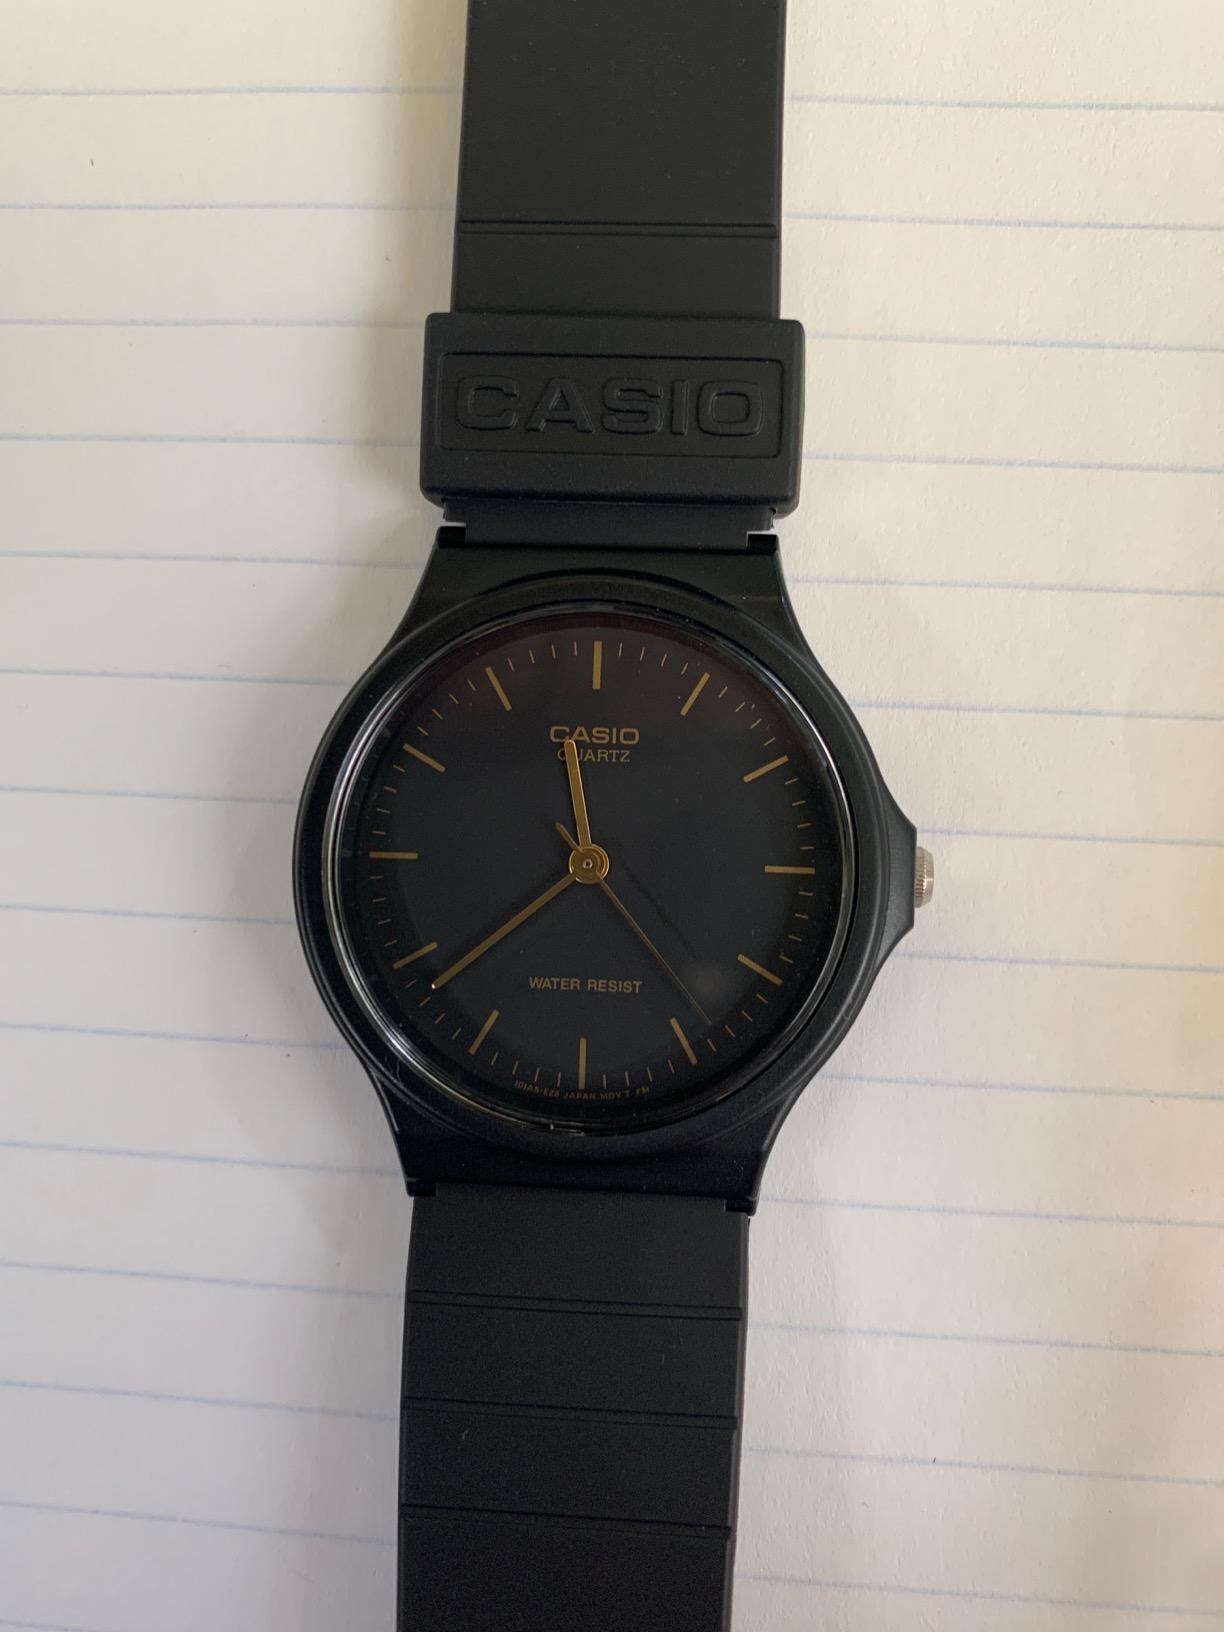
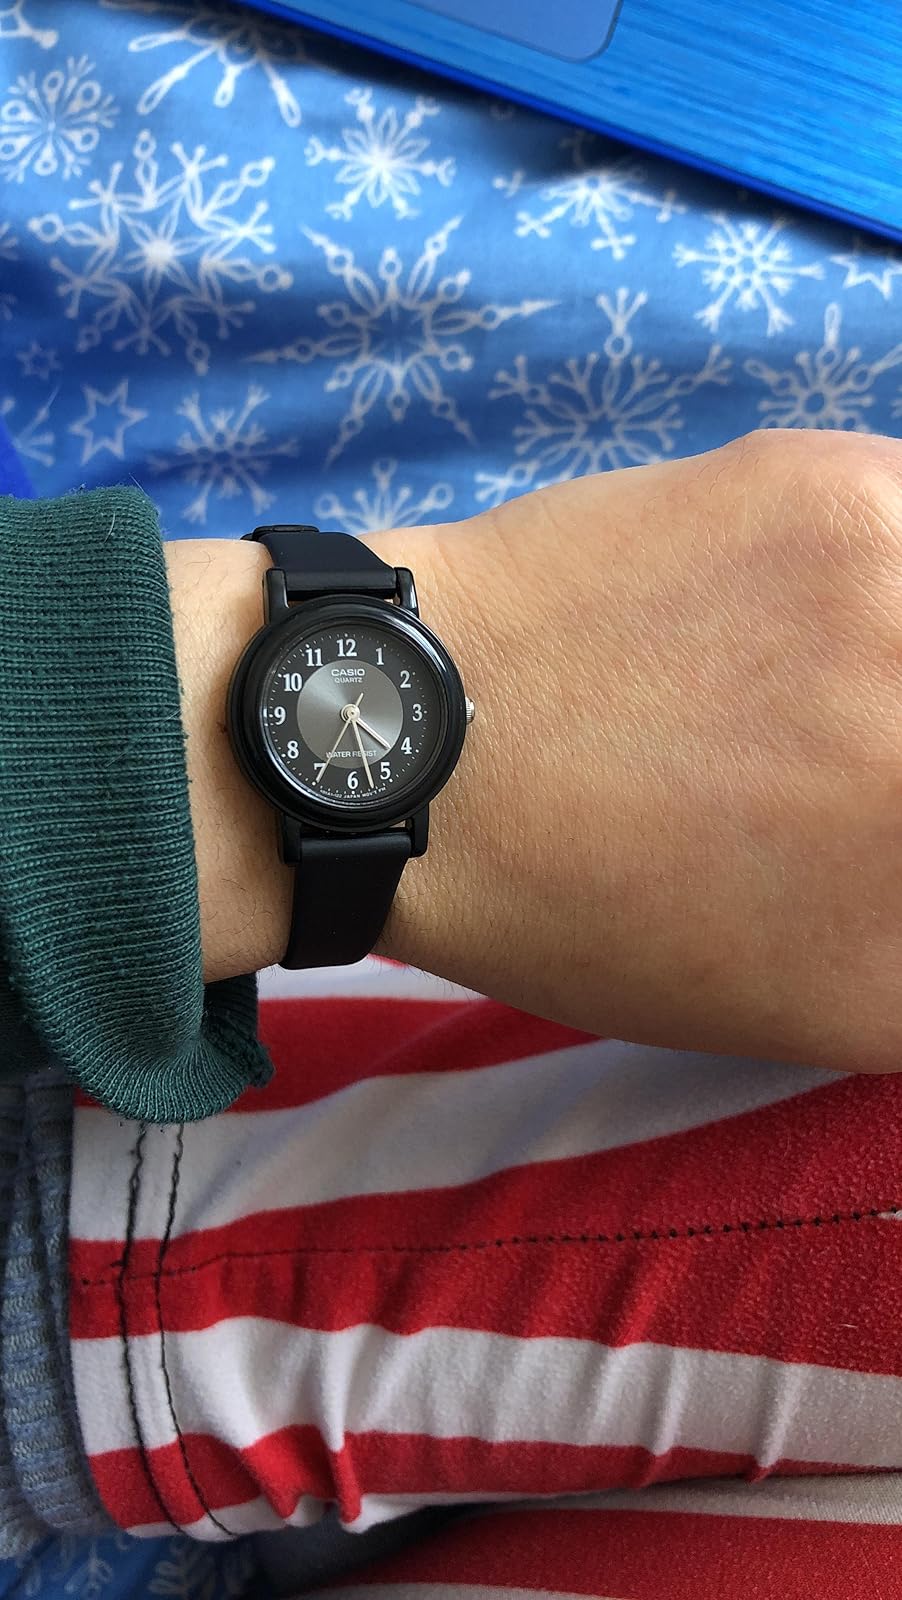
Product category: accessories_watch
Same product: no